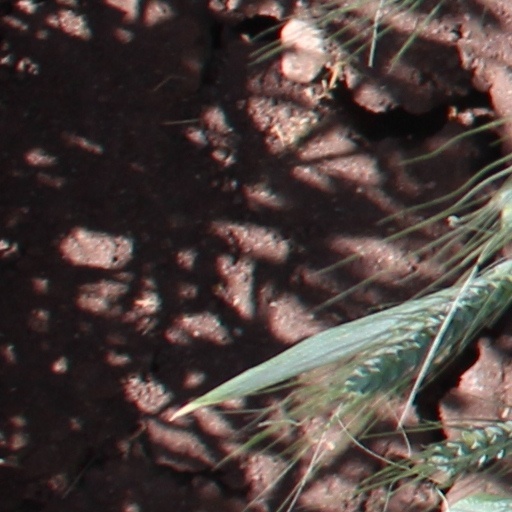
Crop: wheat